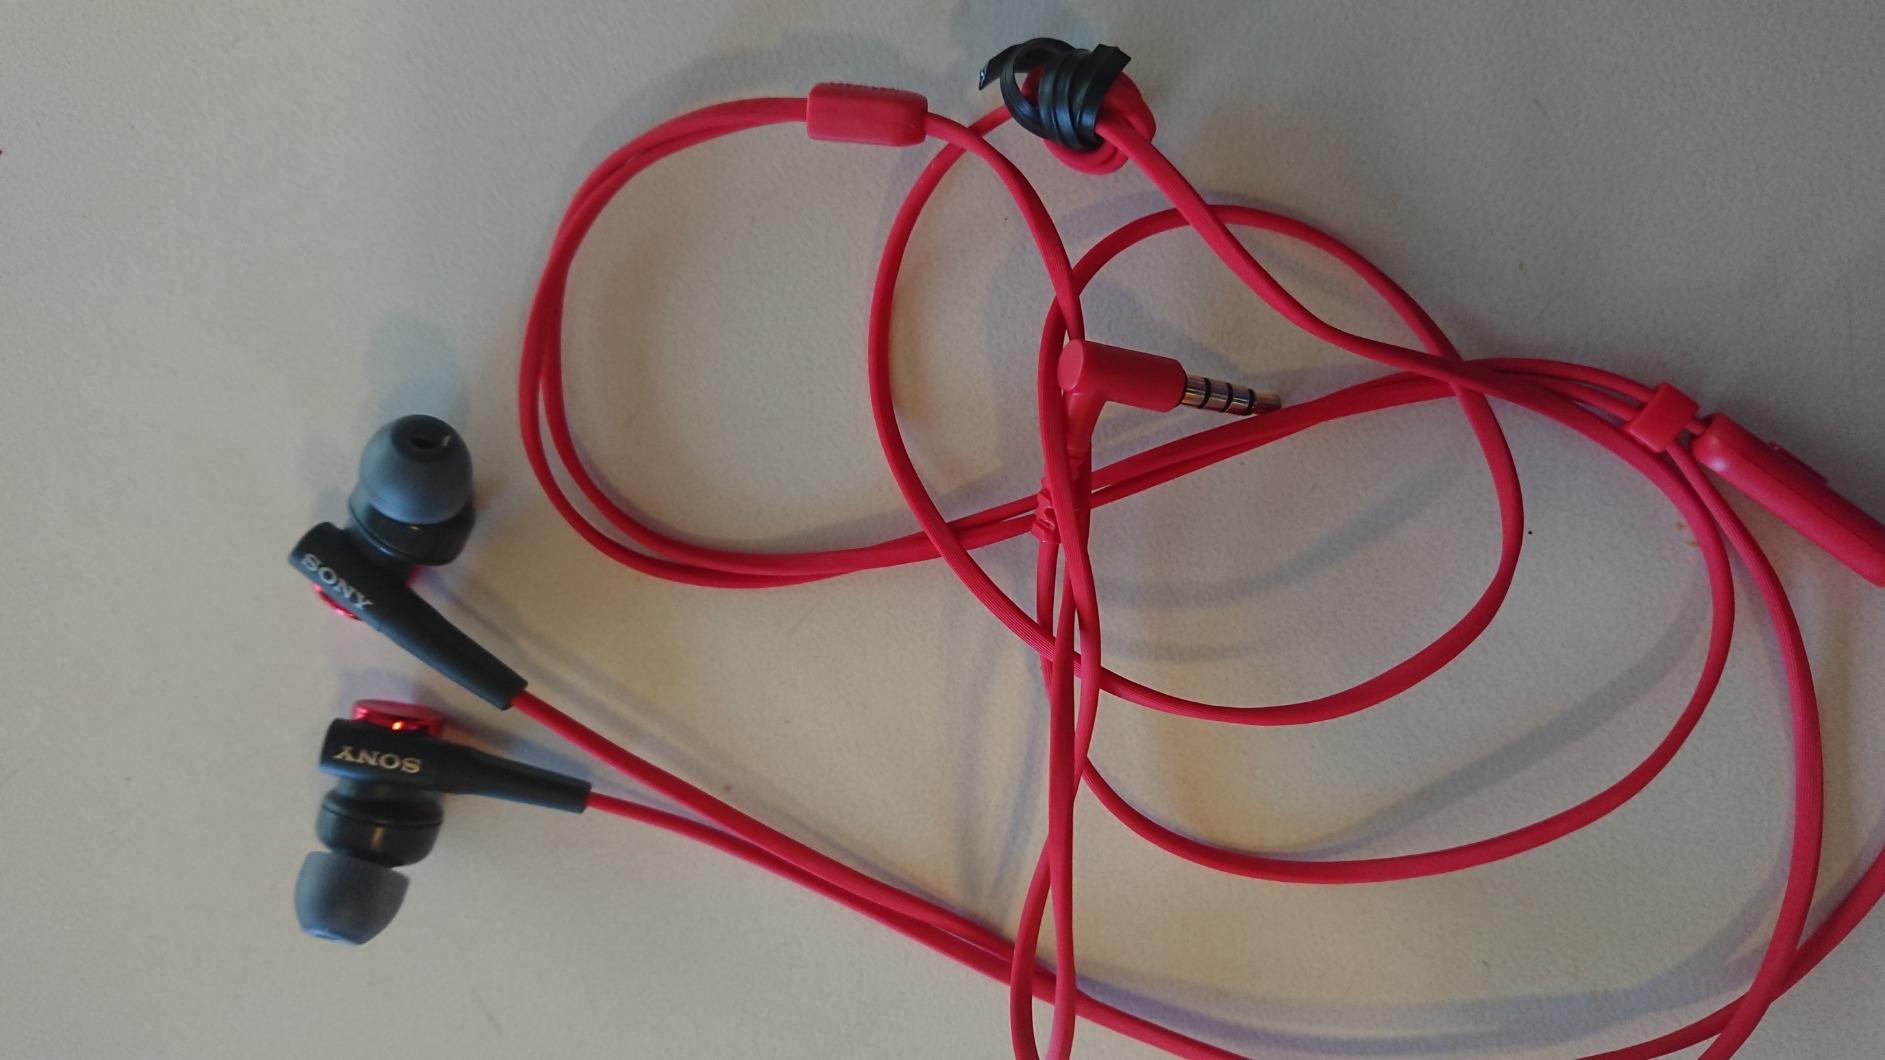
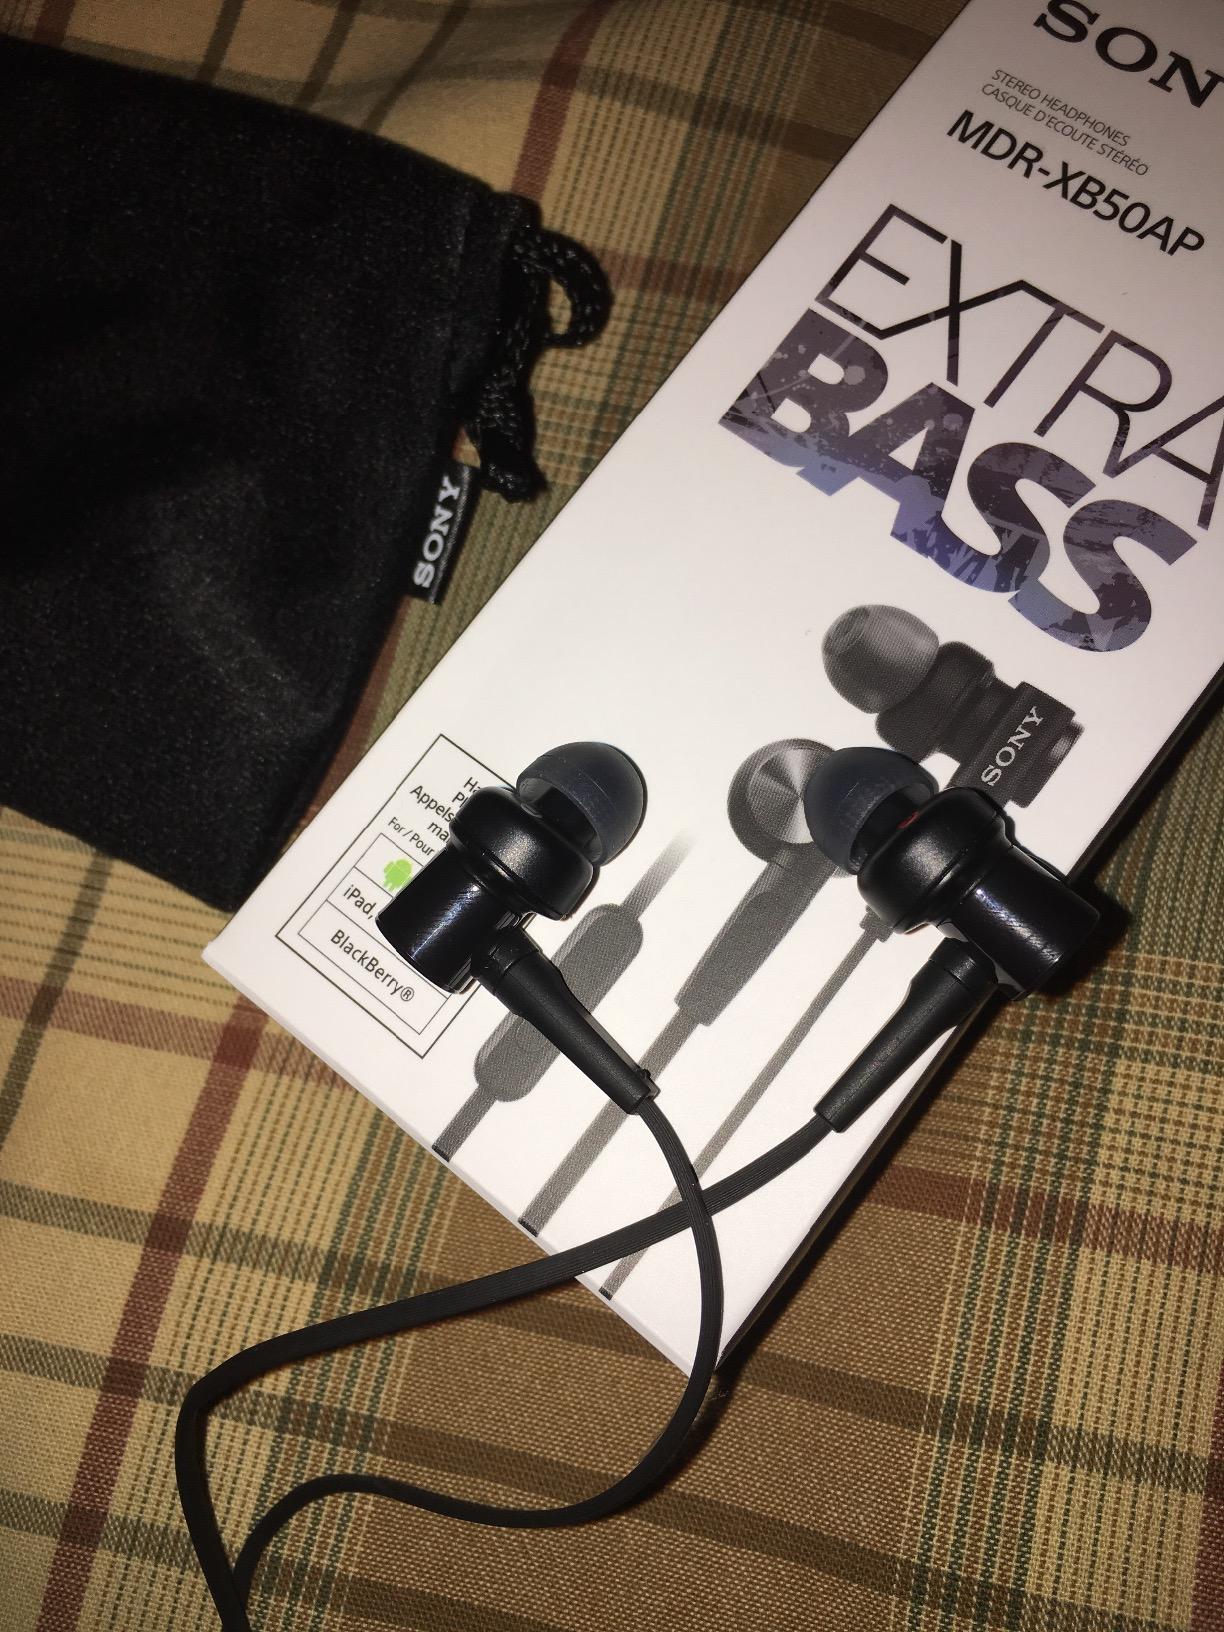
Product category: headphones
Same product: no